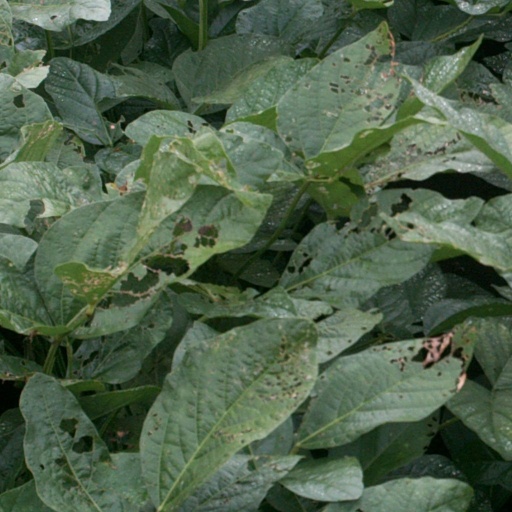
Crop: soybean